Motorcycle taxi

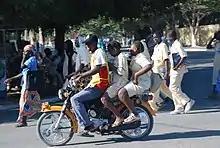
A motorbike taxi in Maroua carrying two passengers

Motorcycle taxis are also the most common form of transportation in Maroua, Cameroon. Multiple passengers are carried on most trips; as many as four children are sometimes carried on a single motorcycle. Helmets are rarely used, but the traffic and speed are moderate in the city. Short distances cost about 200 francs, less than US$1.